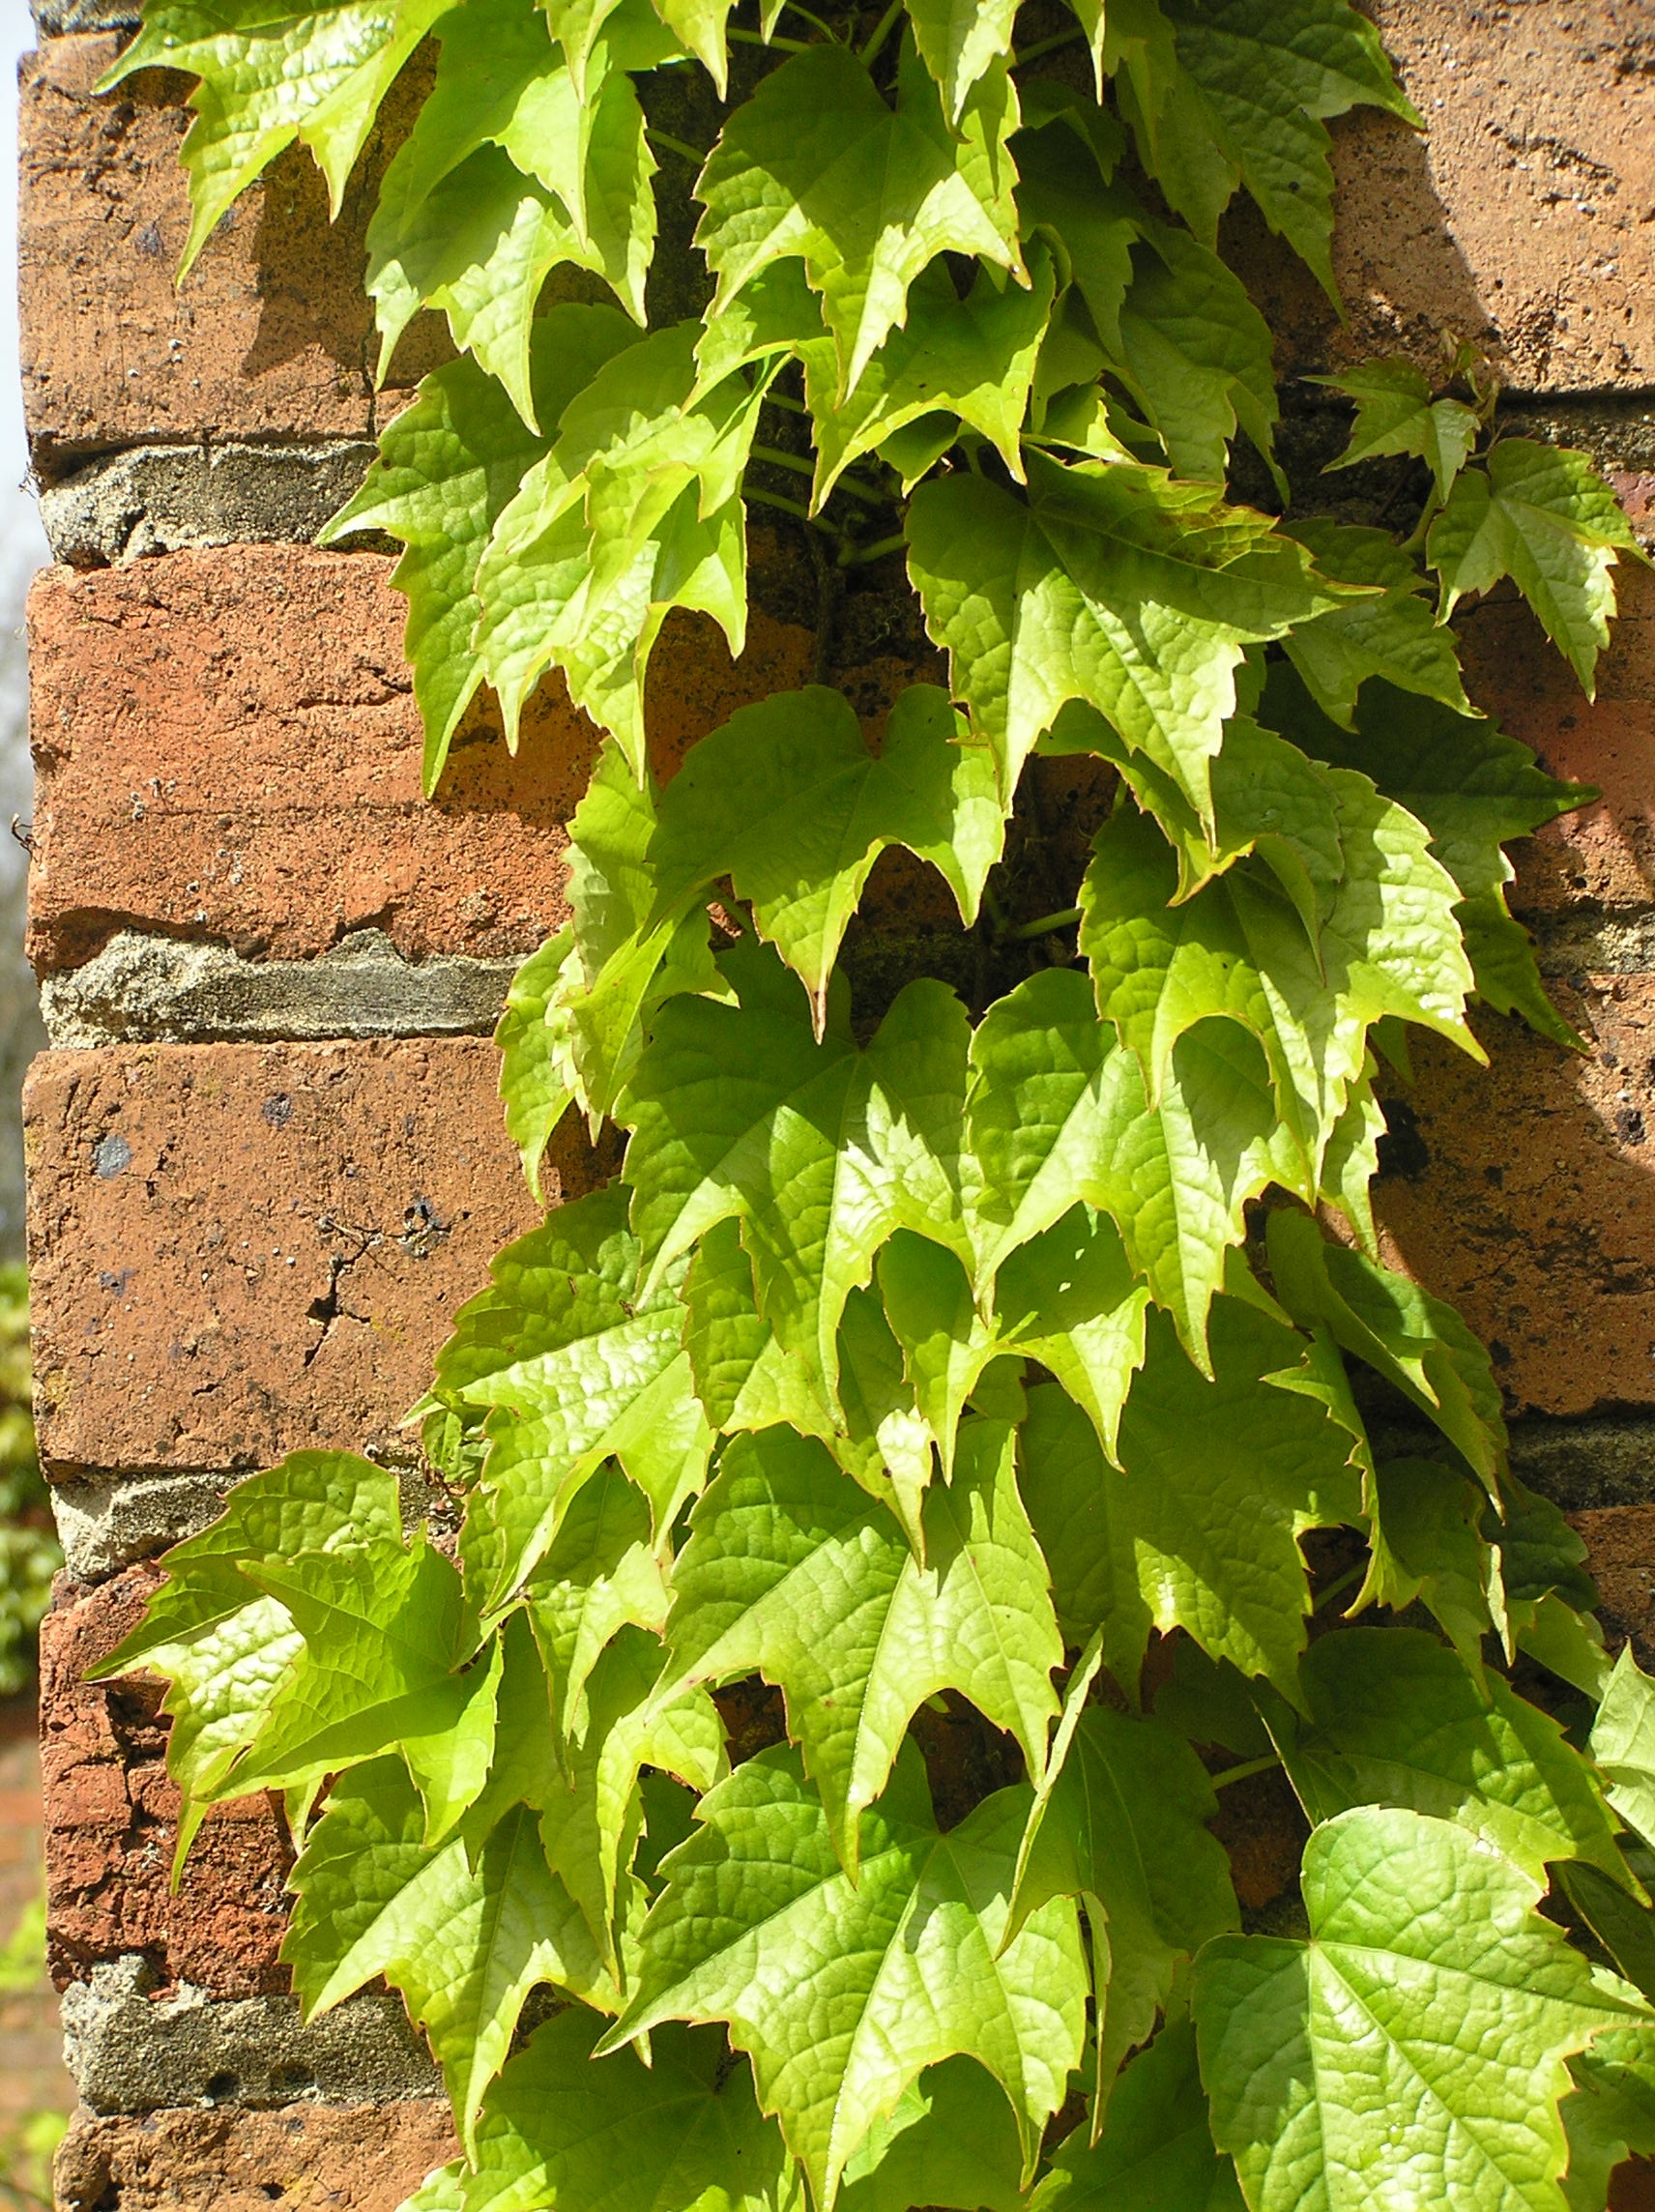
plant, tree, leaf, flower, land plant, produce, flowering plant, herb, garden, ivy, food, maidenhair tree, apiales, annual plant